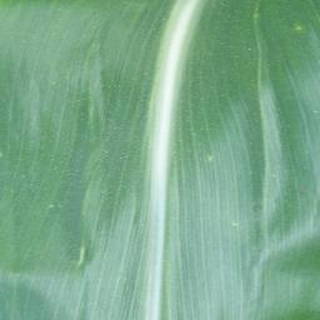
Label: healthy_corn